Molly Reilly

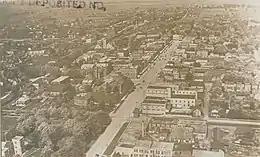
An aerial view of Lindsay, Ontario, c. 1919

Reilly was born February 25, 1922, in Lindsay, Ontario. She had seven siblings, three sisters and four brothers, at least one brother enlisted as a pilot during WWII.